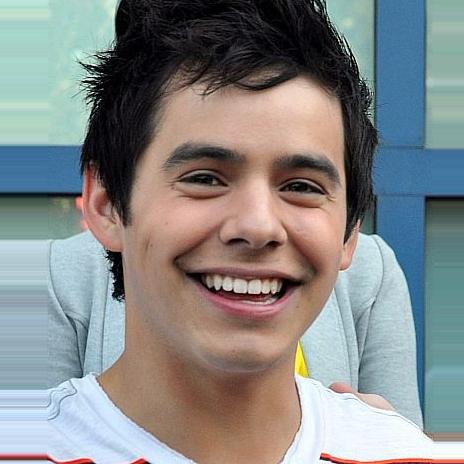
Age: 19